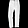
Label: Trouser